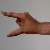
The image shows a hand gesture representing the letter 'Z' in Indian Sign Language.